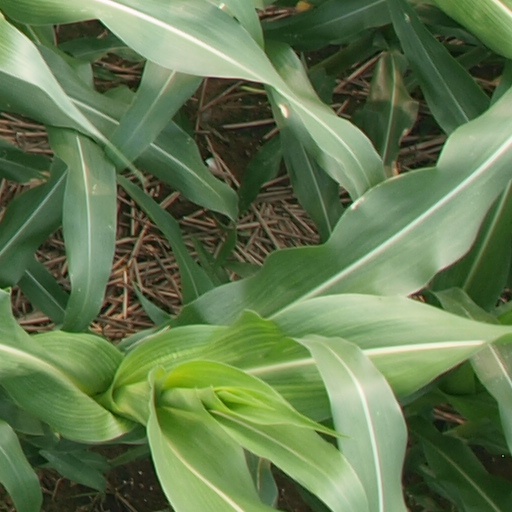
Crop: maize; corn